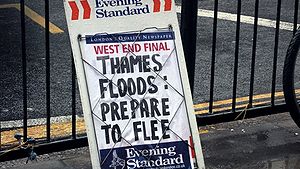
Evening Standard
En Evening Standard-spiseseddel.
Evening Standard er en engelsk regional tabloidavis, der udgives i landets hovedstad London og opland. Avisens oplag er på omkring 600.000. Efter i mange år at have været den eneste regionale betalingsavis i London, overgik den i oktober 2009 til at være gratisavis. Redaktionelt har avisen udover lokale nyheder vægt på finansstof samt indenrigs- og udenrigsstof. Politisk er avisen højreorienteret og har ved flere valg støttet Conservatives.